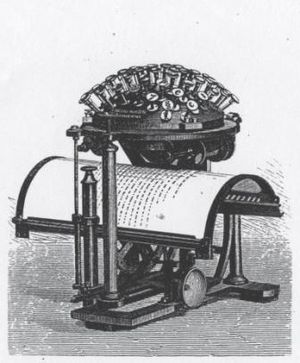
Rasmus Malling-Hansen
Skrivekugle - model fra 1878
Hans Rasmus Malling Johan Hansen var en dansk opfinder og pædagog, især kendt for opfindelsen af den første velfungerende skrivemaskine.